Hudson Yang

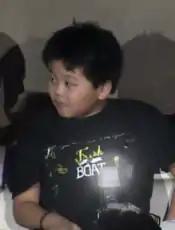
Yang at a panel discussion for "Fresh off the Boat", February 5, 2015

On May 9, 2014, he was interviewed by the Angry Asian Man as the Angry Reader of the Week, where he joked "it's all about the bling - cha-ching, cha-ching". "Fresh Off the Boat", adapted from by chef Eddie Huang, was picked up by ABC on May 10, 2014, and premiered on February 4, 2015, with the first of the two preview episodes garnering 7.93 million viewers, becoming the second highest rated comedy premiere that season.